Somerset Region

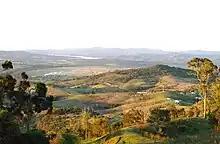
View across farmland towards Wivenhoe Dam from Mount Stradbroke

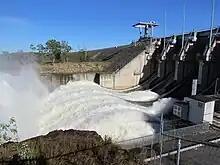
Wivenhoe Dam water release in 2010

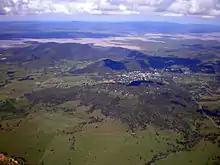
Aerial view of Esk and flooded Wivenhoe Dam, 2011

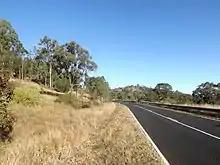
Wivenhoe Somerset Dam Road at Bryden, 2015

Also in the region are Lake Somerset and the Yabba State Forest.